Via Rail

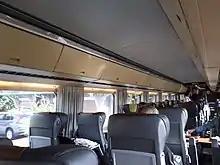
Business-class coach on the "Corridor"

The reversal of funding in 2003 led to a backlog of deferred maintenance and left Via unable to replace or refurbish life-expired locomotives and rolling stock. Conversely, Via ridership increased from 3.8 million in 2005 to 4.1 million in 2006. On October 11, 2007, Finance Minister Jim Flaherty announced federal government funding of $691.9 million over five years (of which $519 million was for capital projects and the remainder additional operating funding). The capital funding was earmarked to refurbish Via's fleet of 54 F40PH-2 locomotives to meet new emissions standards and extend their service lives by 15–20 years, refurbish the interiors of LRC coaches, reduce track capacity bottlenecks and speed restrictions in the Windsor-Quebec City Corridor, and make repairs to a number of stations across the network.